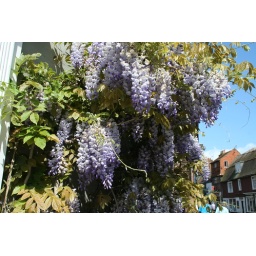
Wisteria plant on a house in the High Street